Swedish House Mafia

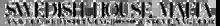
The Swedish House Mafia logo from its formation until the 2013 split

Before Swedish House Mafia, Axwell, Steve Angello, and Sebastian Ingrosso performed as solo DJs in the late 1990s and early 2000s. Angello and Ingrosso knew each other as children growing up in Stockholm, and would often collaborate under various aliases in their early careers. Collaborations with Axwell came later in the decade as the pair discovered the Swedish DJ by a chance meeting. Towards the mid-2000s Axwell, Angello, and Ingrosso found themselves often playing shows together, with fellow Swedish DJ Eric Prydz joining them for some shows. The name Swedish House Mafia came about after friends and fans began labelling the four as they played more and more shows together with the four being first officially referred to as "Swedish House Mafia" in March 2007 by the Winter Music Conference. Eventually, the group officially adopted the name in late 2008, with Prydz deciding not to join the group, describing himself as a "control freak" in the studio who can't abide collaboration, even with close friends. Prydz announced he would be leaving the group, soon after the collective officially formed, in November 2008.